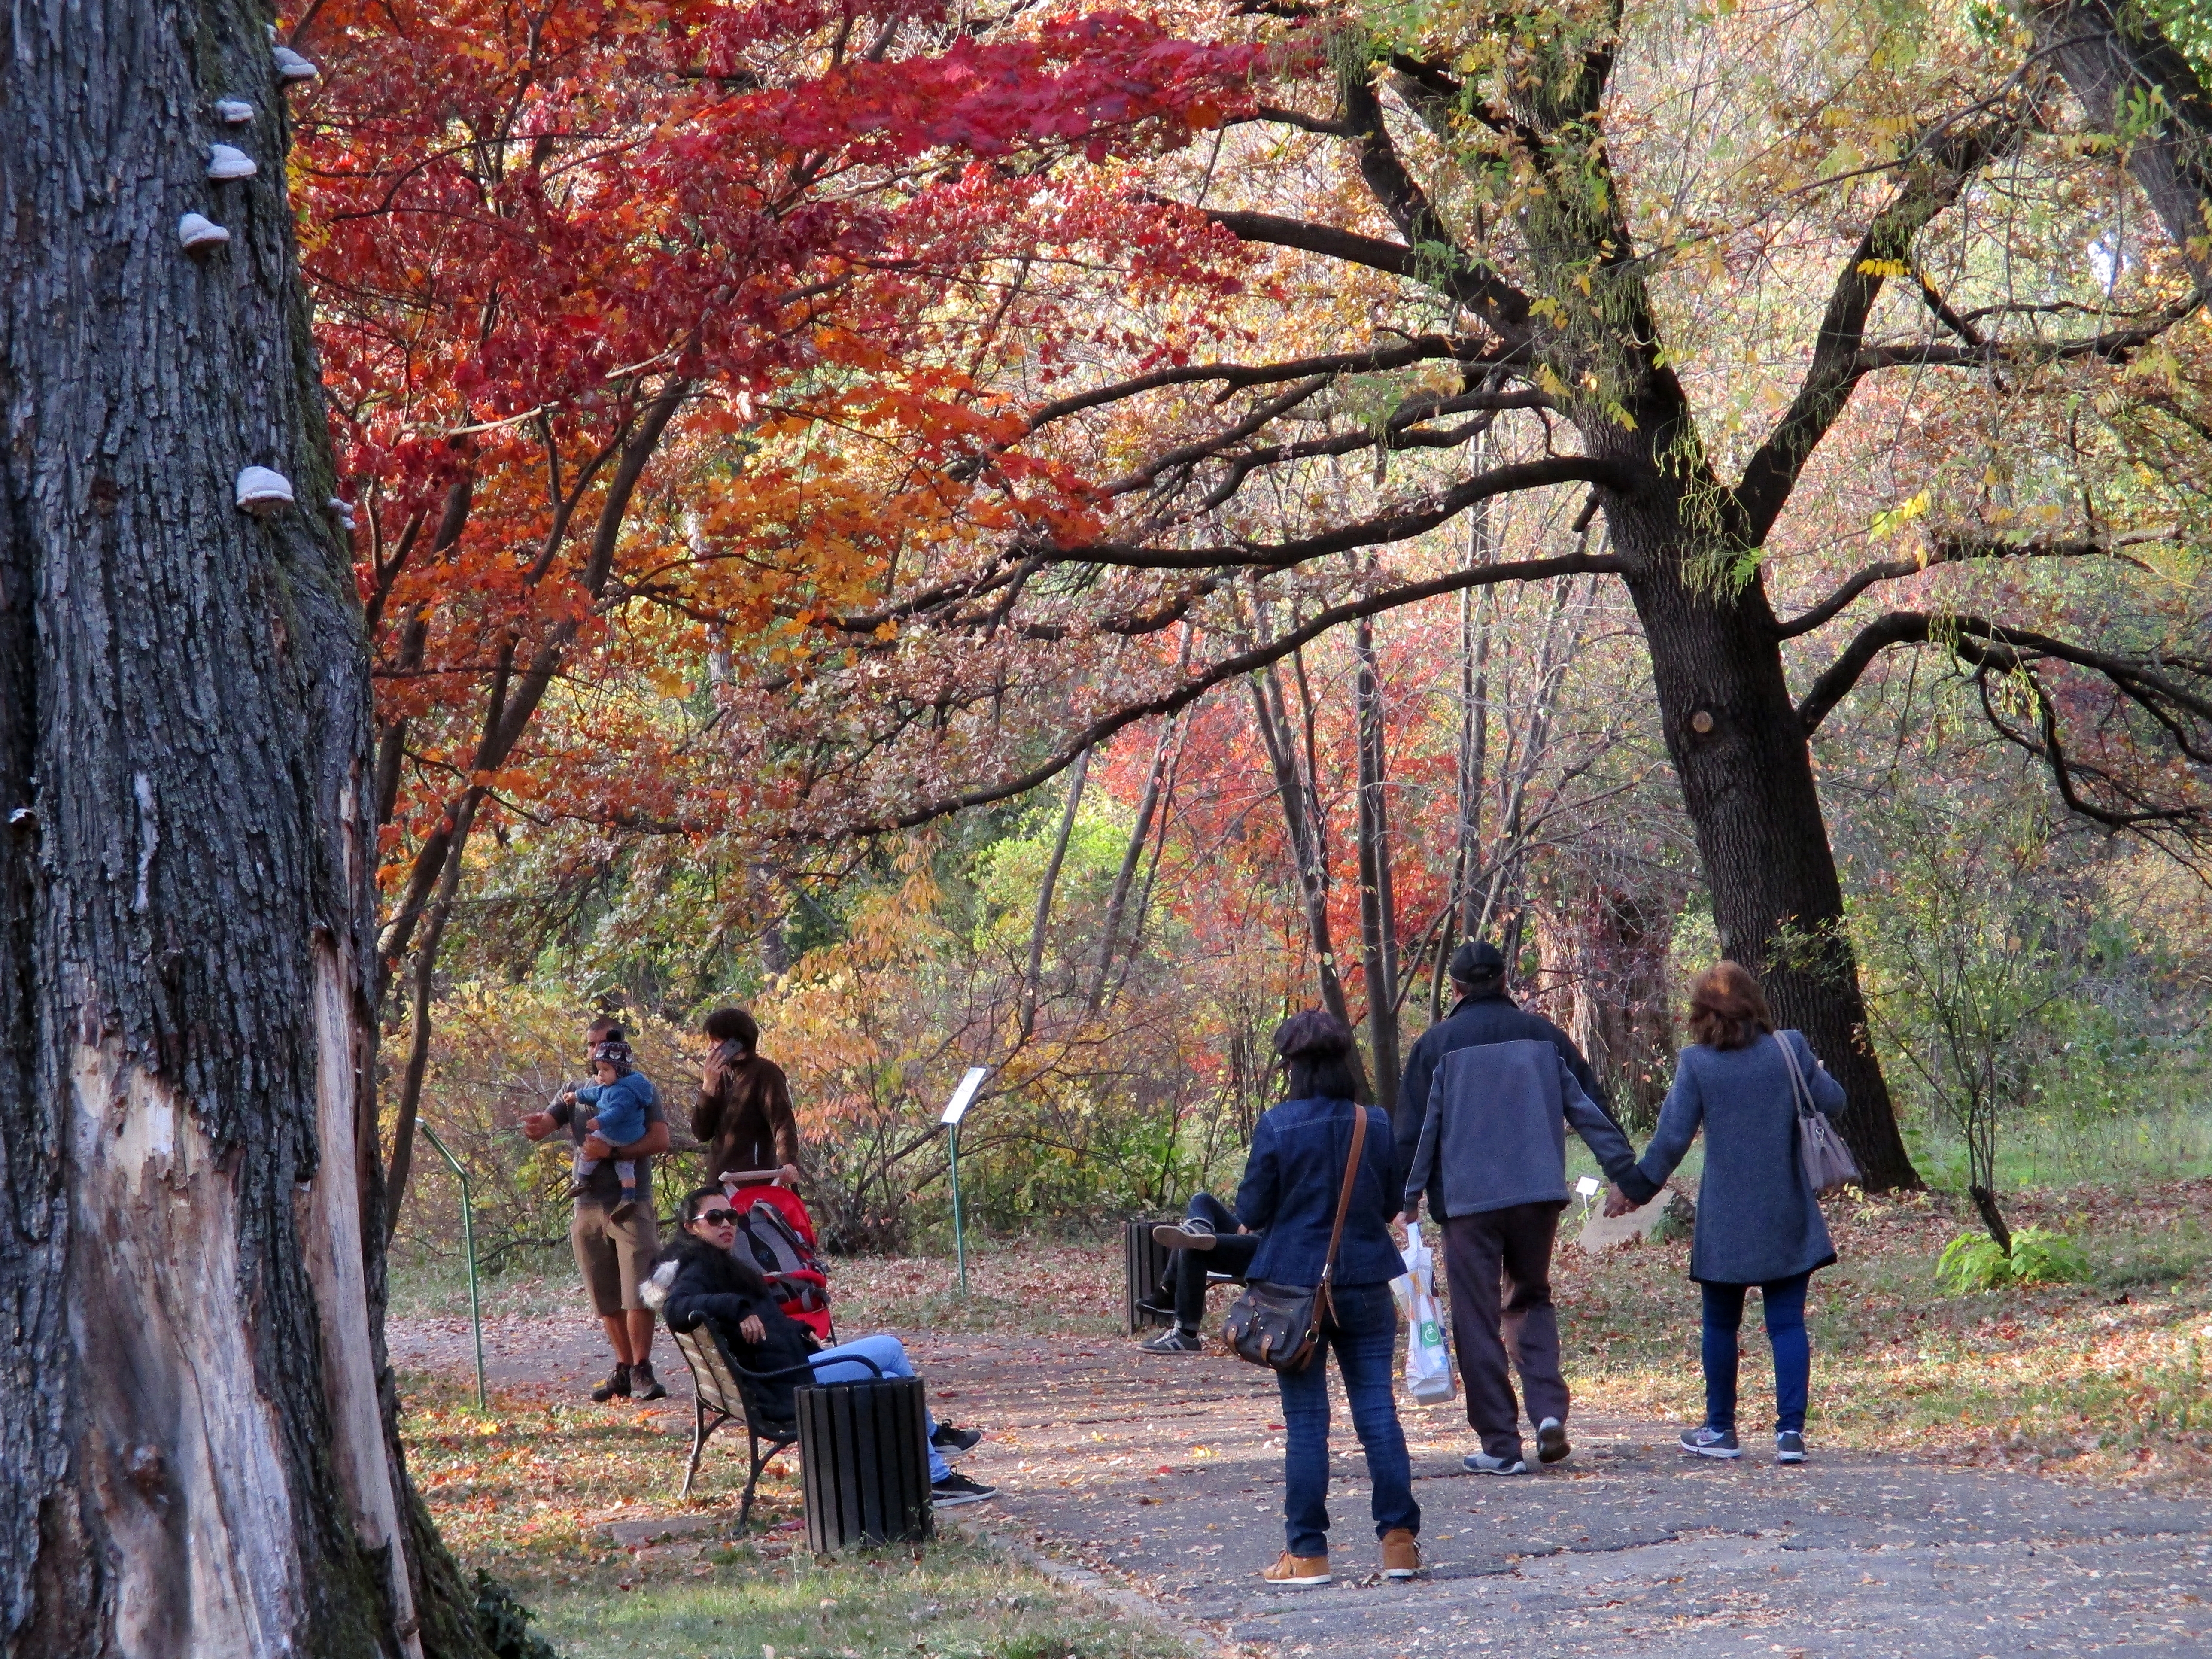
trees, foliage, autumn, park, botanical, walking, people, strolling, alleys, autumn colors, leaves, People in nature, tree, nature, natural landscape, leaf, woody plant, deciduous, state park, plant, spring, sky, leisure, branch, recreation, tourism, trail, grove, forest